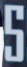
Number: 5